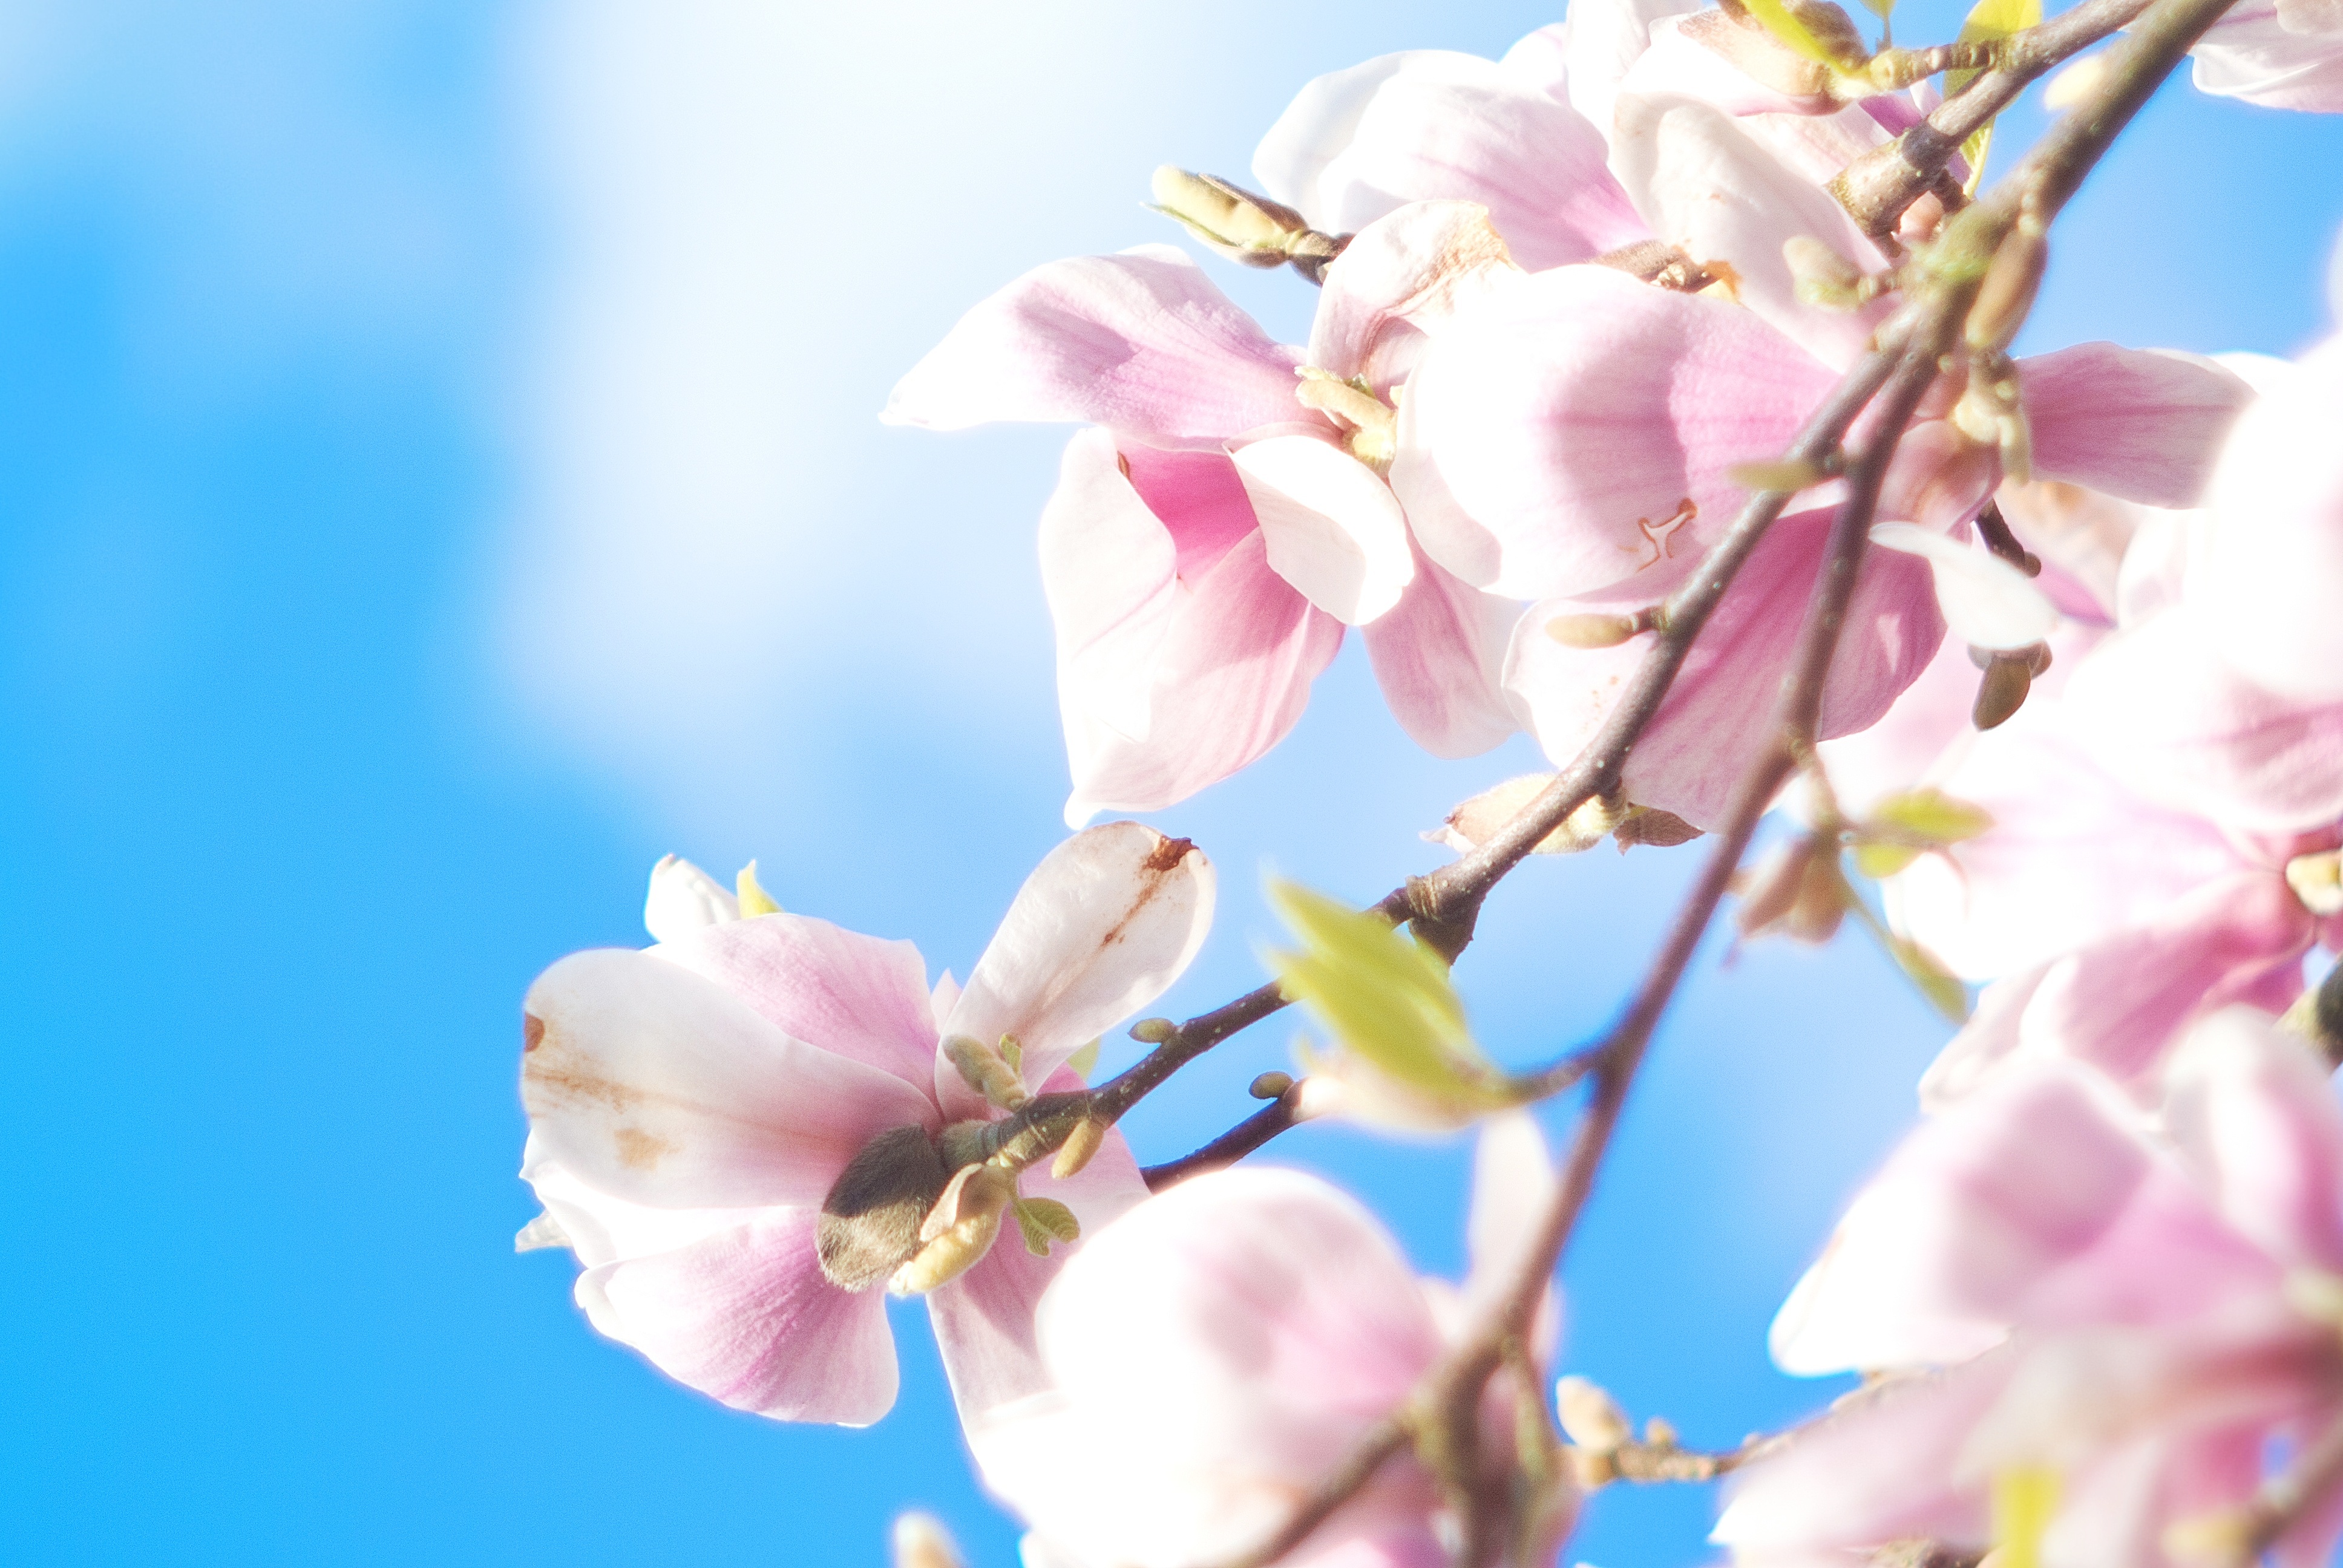
branch, blossom, plant, flower, petal, spring, produce, pink, flora, cherry blossom, macro photography, flowering plant, land plant